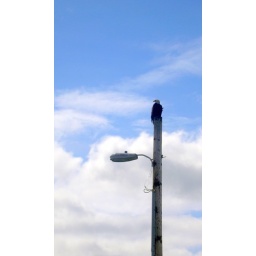
Eagle sitting near the fish cleaning table in the harbor in Homer